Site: brandenburg
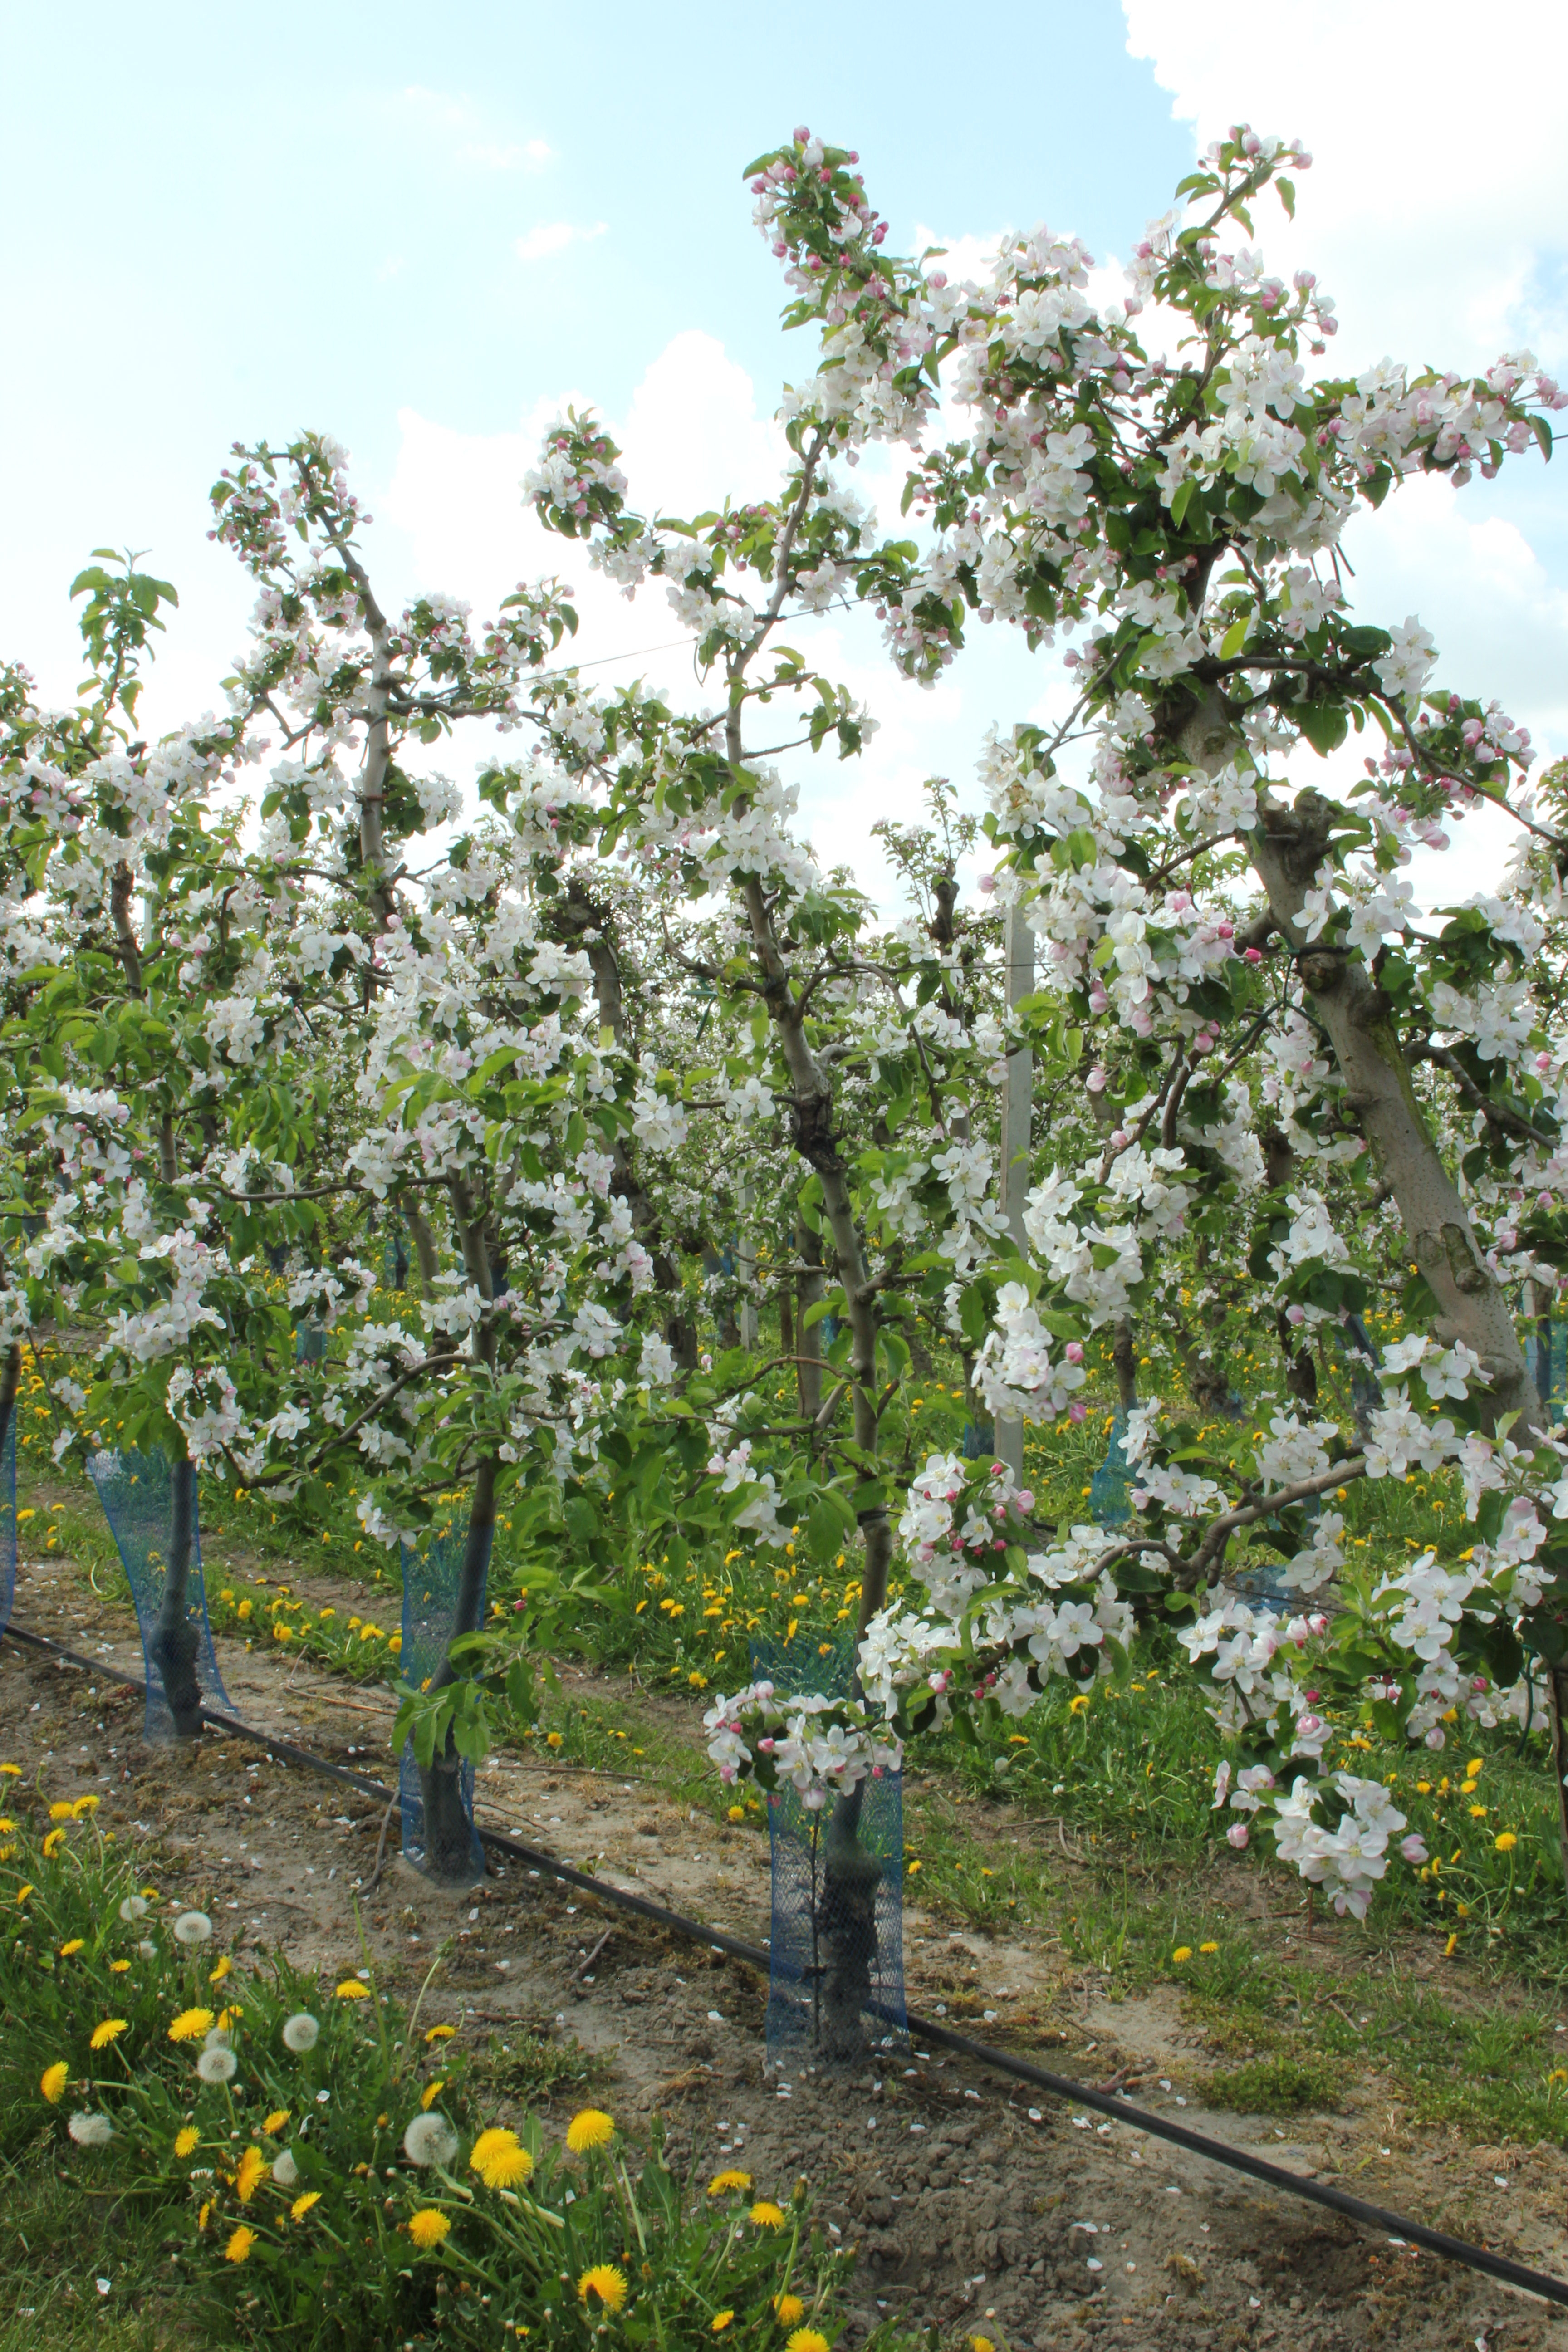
Growth stage (BBCH 65): Flowering